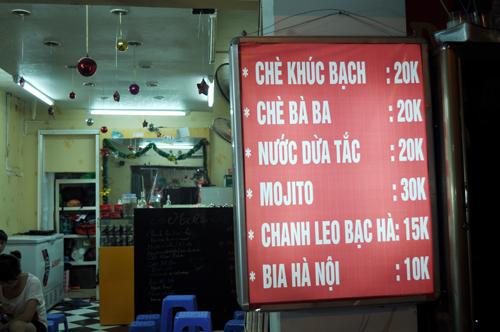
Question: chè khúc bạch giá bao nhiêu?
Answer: chè khúc bạch giá 20 k